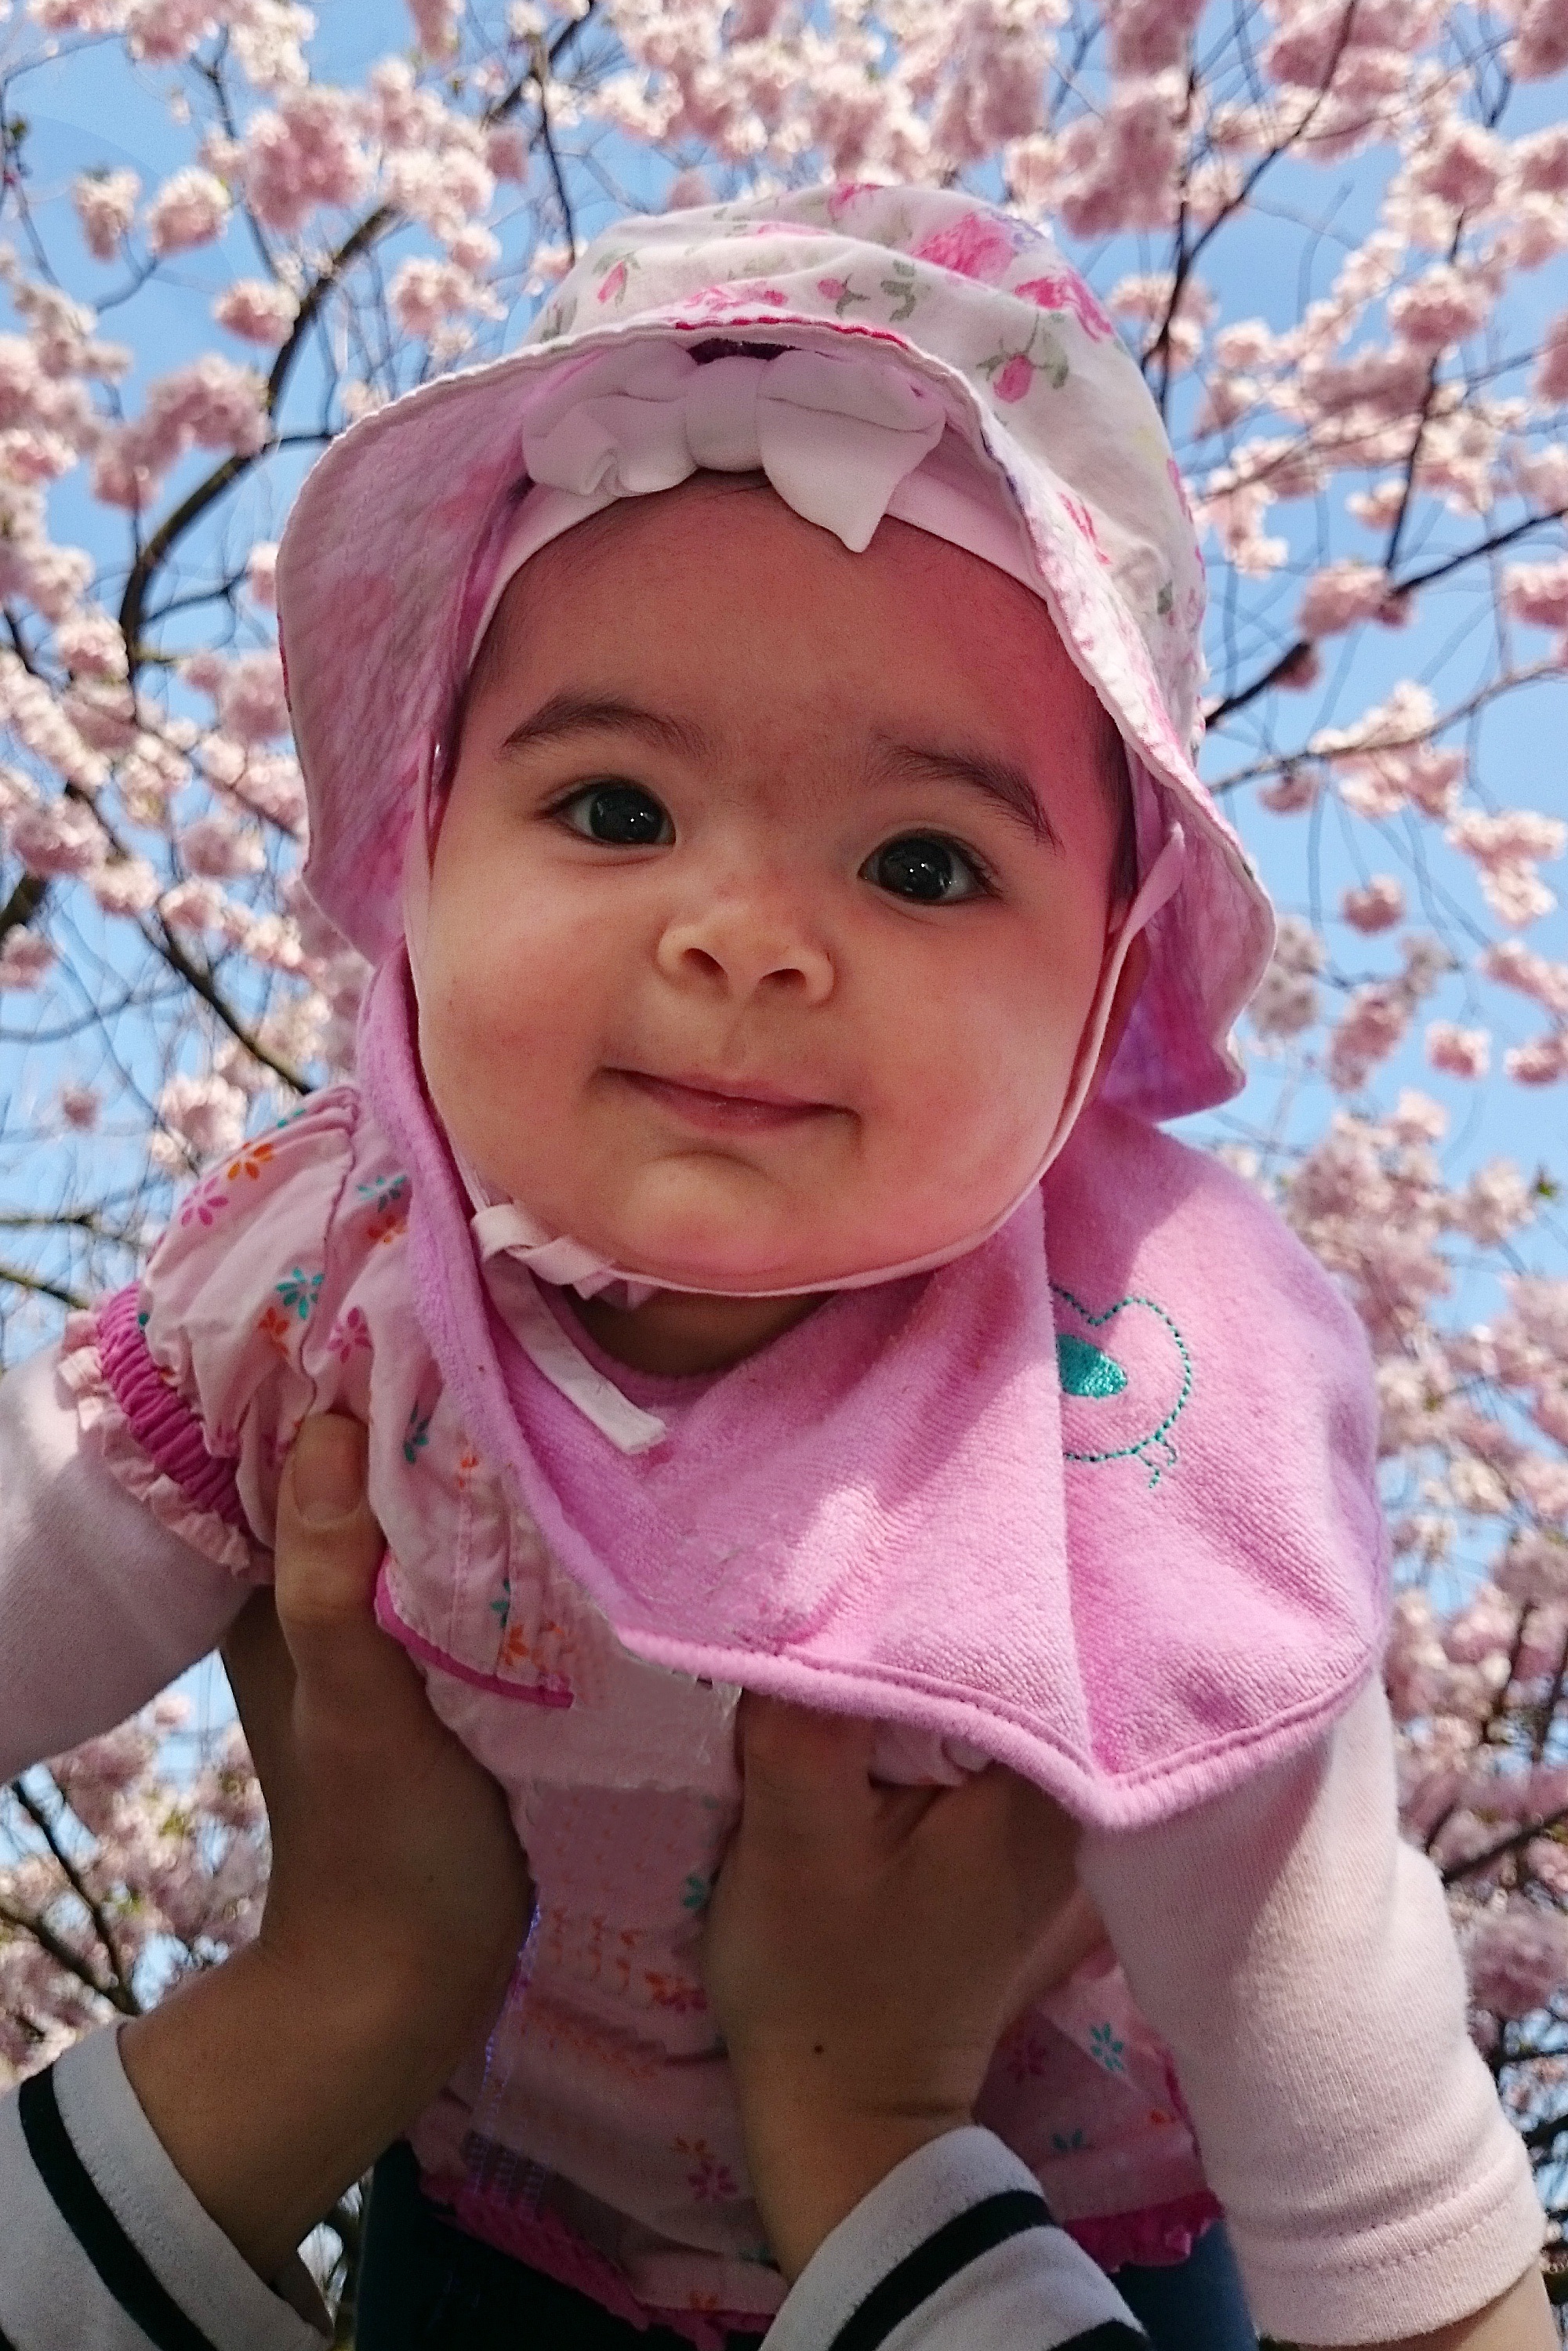
person, people, girl, flower, love, portrait, spring, child, human, clothing, pink, baby, facial expression, season, smile, cherry blossom, face, eyes, children, grace, happy, infant, toddler, eye, skin, beauty, organ, luck, softness, cherry, small child, personal, muttergl ck, father happiness, parents happiness, 5 months